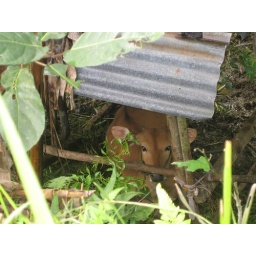
A cow living by the rice field